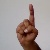
The image shows a hand gesture representing the letter 'D' in Indian Sign Language.